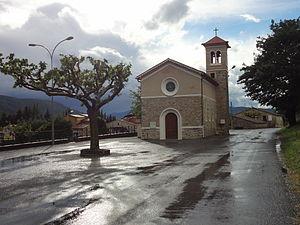
Salignac est une commune française, située dans le département des Alpes-de-Haute-Provence en région Provence-Alpes-Côte d'Azur.